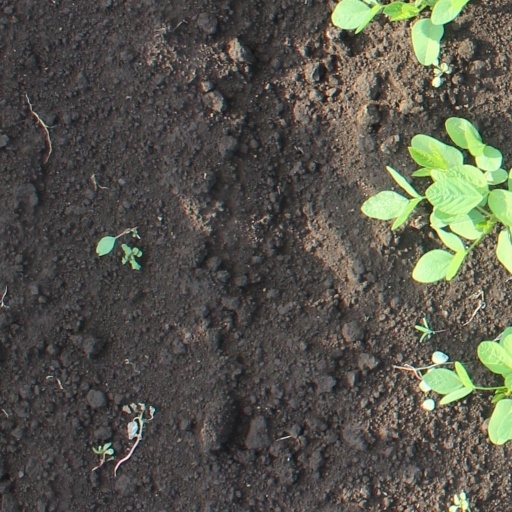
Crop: soybean